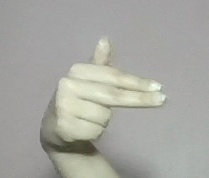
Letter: ghain